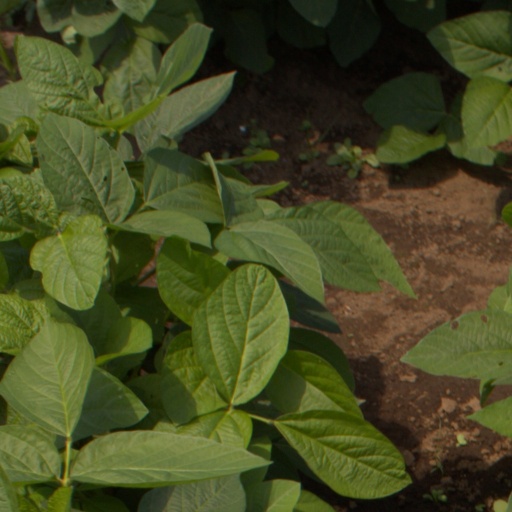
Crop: soybean